Saunders-Roe Skeeter

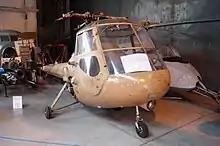
Skeeter on display at the Polish Aviation Museum

The British Army ordered 64 Skeeter 6's, to be designated as the Skeeter AOP.12 (air observation post - artillery direction & control), and the Skeeter finally entered service in October 1956. Several Skeeter AOP.12s were operated by the Central Flying School of the Royal Air Force. With the merger of the helicopter activities of the British Bristol Aeroplane Company, Fairey and Saro with Westland Aircraft in 1960, plans to develop a turbine powered version were abandoned – although this knowledge was used in the development of the Westland Scout and Westland Wasp through to the P.531, which had been based on the Skeeter's airframe.